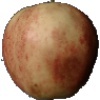
Label: red_apple